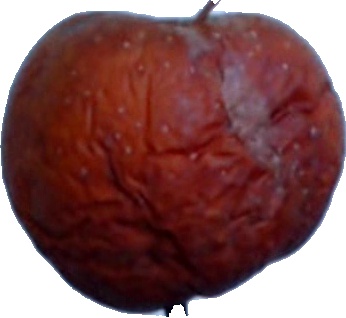
Label: apple_rotten_1